Laser engraving

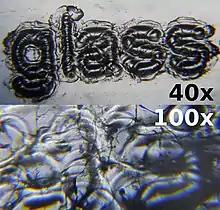
Laser engraved glass microscope slide with the word "glass" engraved in 3pt font. Magnified to 40x and 100x

Metals can not be easily be engraved with common 10,600nm wavelength lasers, on account of many metals having high reflectivity around this wavelength. Yb:Fiber Lasers, Nd:YVO, both emitting light of approximately 1000nm wavelength, at 1,064nm wavelength, or its harmonics at 532 and 355nm, emit light that is more readily absorbed by most metals. They are thus more suitable for the laser engraving of metals.